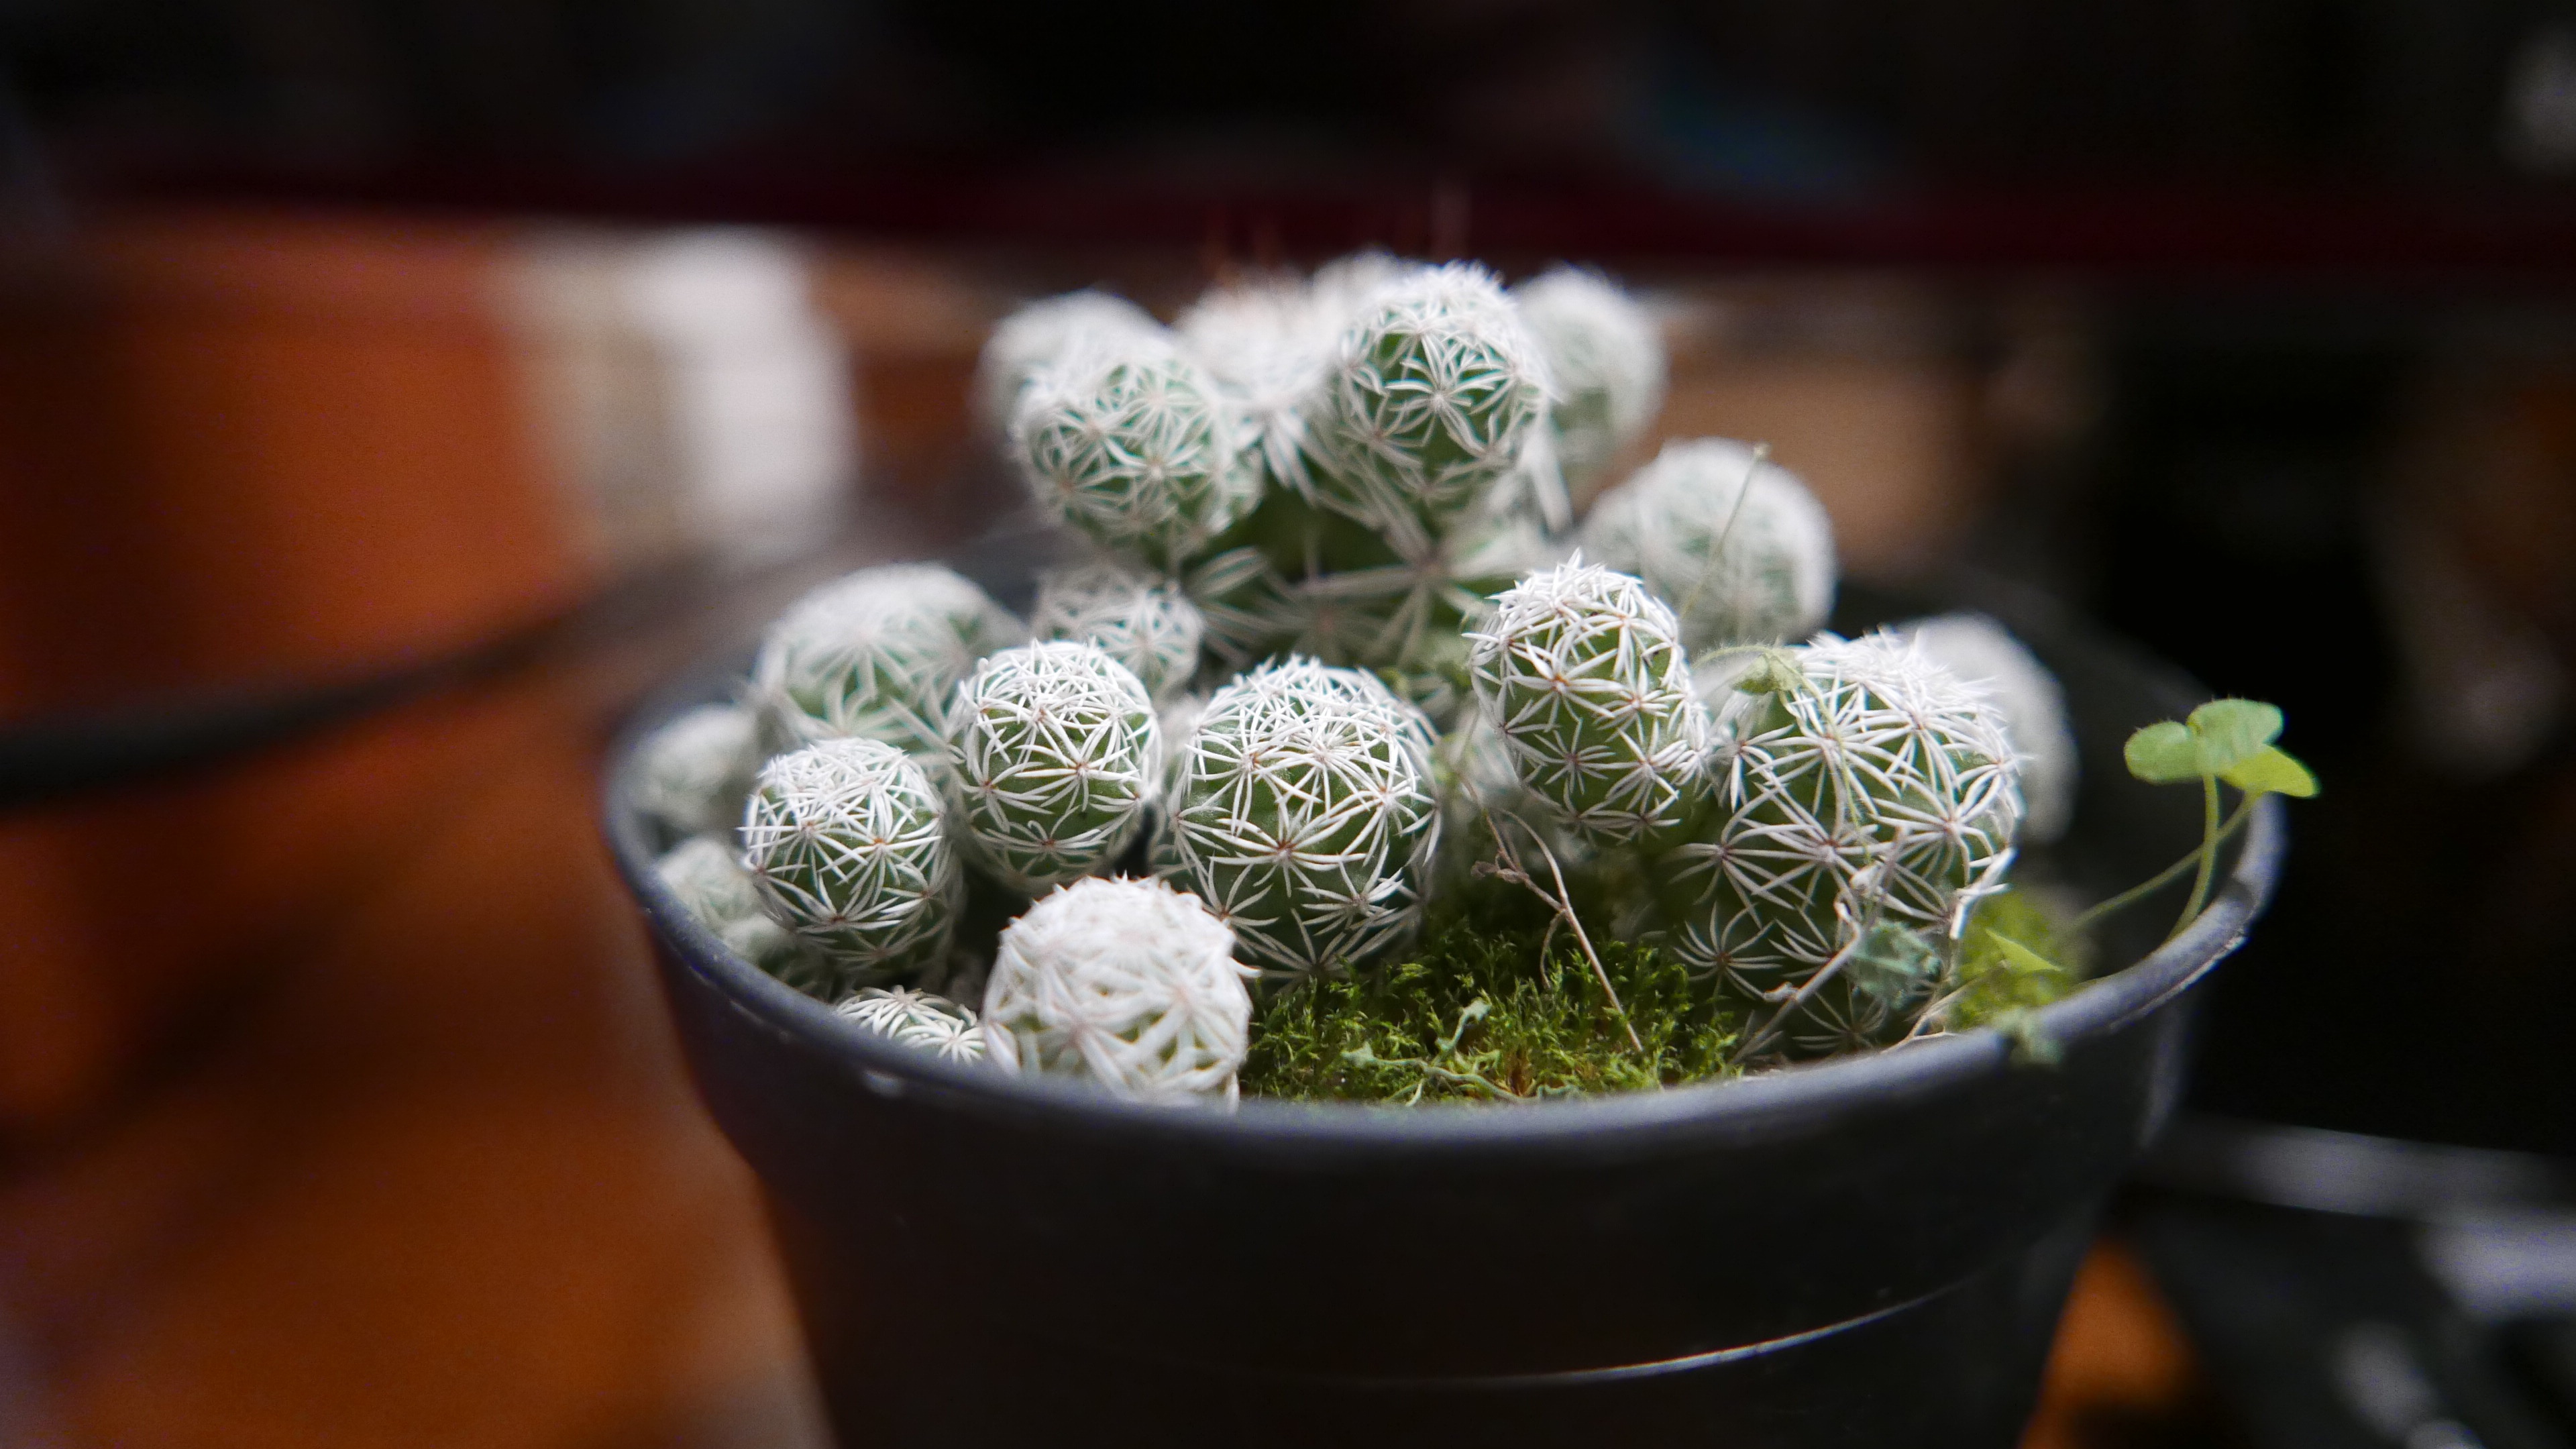
cactus, plant, flower, green, flora, floristry, macro photography, flowering plant, floral design, centrepiece, land plant, flower arranging